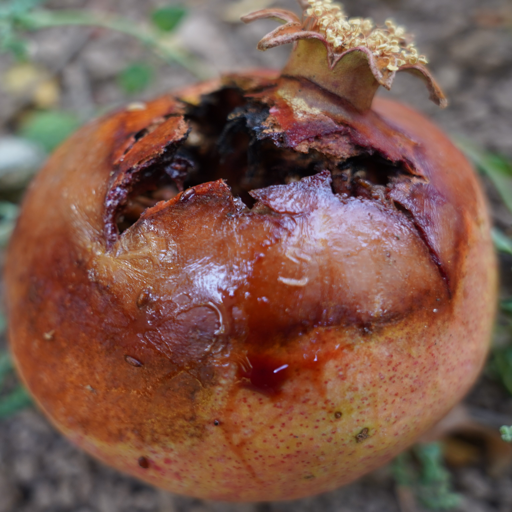
Label: Ectomyelois ceratoniae